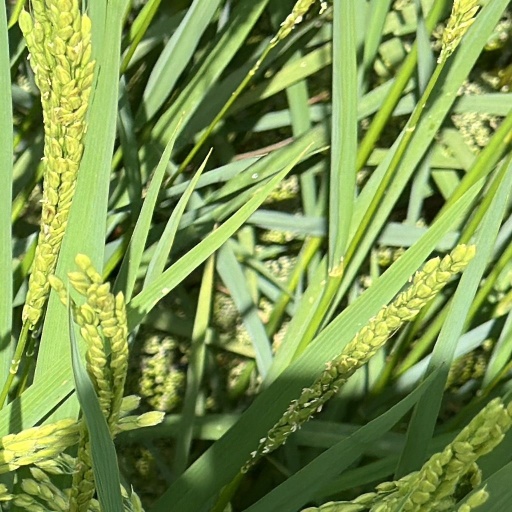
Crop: rice